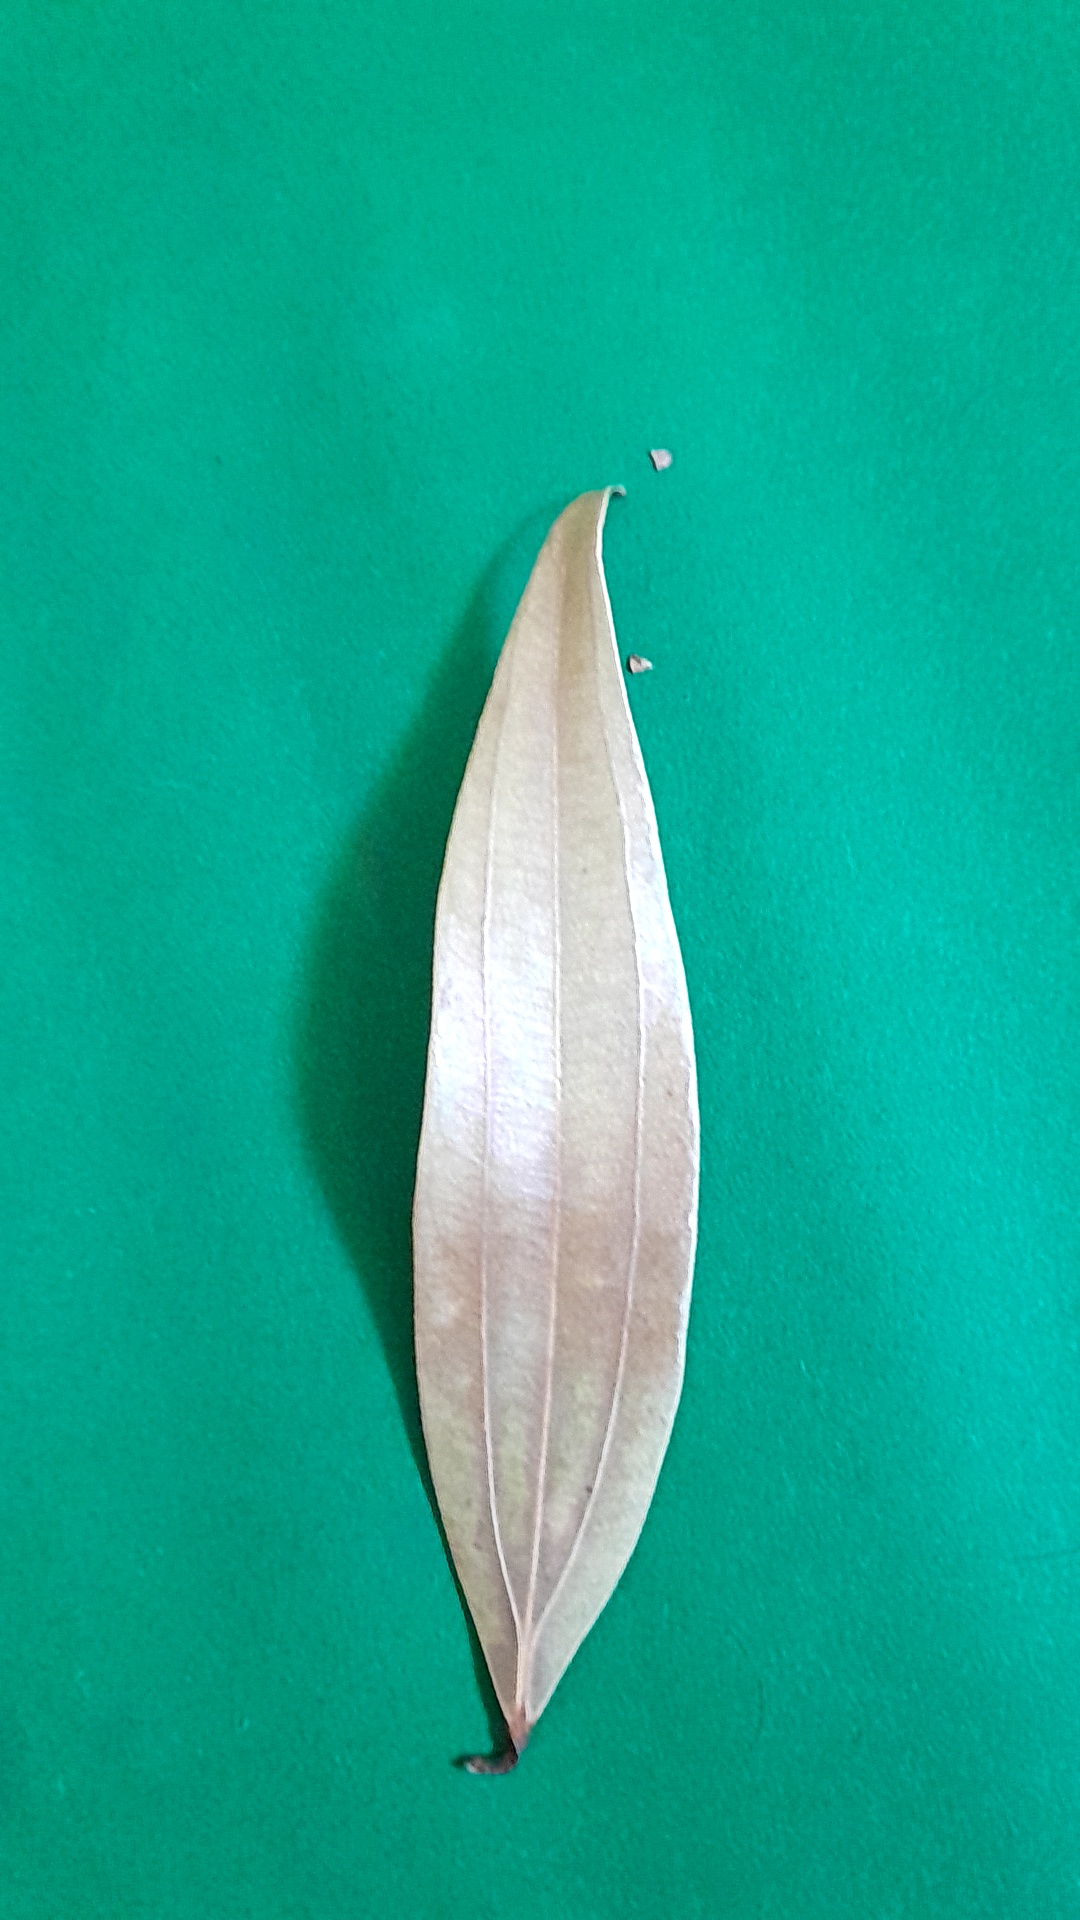
Label: Dry Leaf